Answer in natural language. Which object is closer to modern black leather chair (highlighted by a red box), sixdrawer dresser in gray (highlighted by a blue box) or modern black leather chair (highlighted by a green box)? Choose between the following options: modern black leather chair (highlighted by a green box) or sixdrawer dresser in gray (highlighted by a blue box)
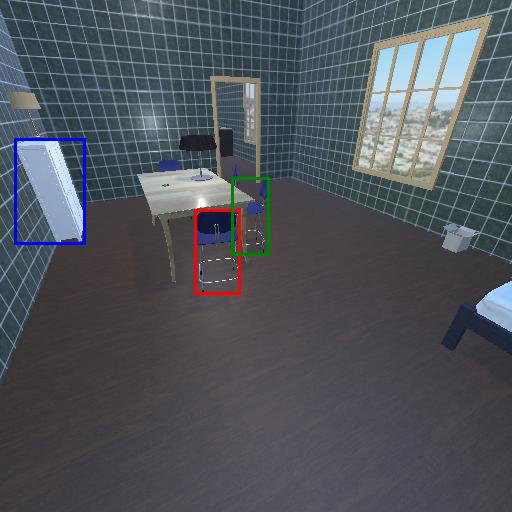
<answer>modern black leather chair (highlighted by a green box)</answer>